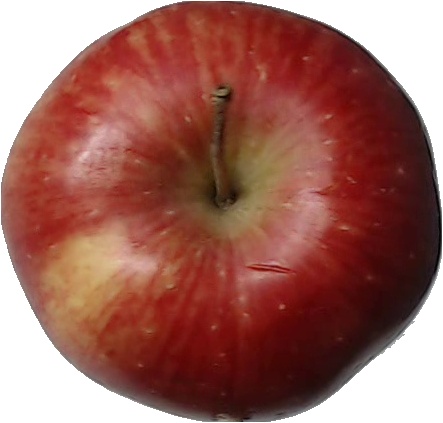
Label: apple_red_1